Pōhuehue

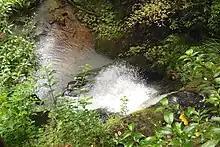
The Pōhuehue Waterfall

Moirs Hill Walkway is located in Pōhuehue, in the Pohuehue Scenic Reserve. The Pohuehue Scenic Reserve is primarily forested with kohekohe and taraire, and native greenhood orchid species can often be found in spring. A small waterfall, the Pohuehue Falls, is located along the walkway.